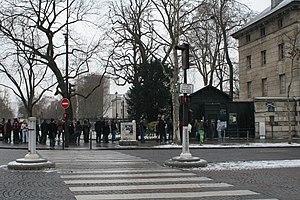
Pavillon est de la Barrière d'Enfer, Avenue du Colonel-Henri-Rol-Tanguy, XIVe arrondissement, ParisFile d'attente pour l'entrée des carrières (Catacombes). Derrière s'étend le petit square de l'Abbé-Migne.
Le square de l'Abbé-Migne est un espace vert du 14ᵉ arrondissement de Paris.
Les catacombes de Paris, terme utilisé pour nommer l'ossuaire municipal, sont à l'origine une partie des anciennes carrières souterraines situées dans le 14ᵉ arrondissement de Paris, reliées entre elles par des galeries d'inspection. Elles sont transformées en ossuaire municipal à la fin du XVIIIᵉ siècle avec le transfert des restes d'environ six millions d'individus, évacués des divers cimetières parisiens jusqu'en 1861 pour des raisons de salubrité publique. Elles prennent alors le nom abusif de « catacombes », par analogie avec les nécropoles souterraines de la Rome antique, bien qu'elles n'aient jamais officiellement servi de lieu de sépulture.